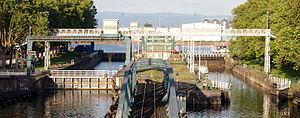
Écluse Nord de Strasbourg
Une écluse est un ouvrage d'art hydraulique implanté dans un canal ou un cours d'eau pour le rendre navigable et permettre aux bateaux de franchir des dénivellations. Certains barrages à pertuis ou écluses visaient aussi à protéger un cours d'eau ou une ville des effets de la marée. L'écluse comprend un sas dans lequel on peut faire varier le niveau de l'eau. Il est isolé des biefs amont et aval par des portes.